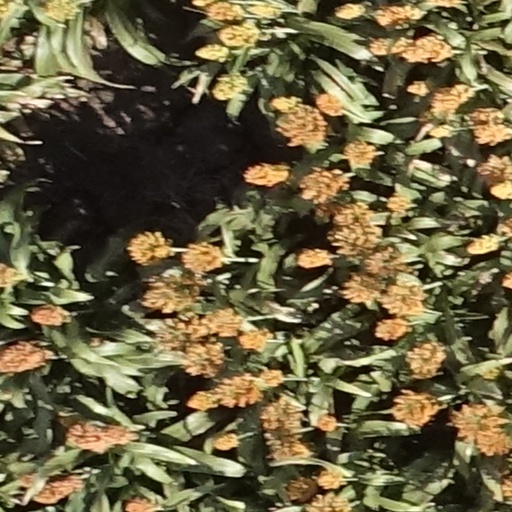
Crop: sorghum